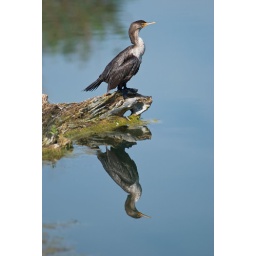
A wild Cormorant sitting on a tree branch in Prospect Park Colorado